Taxis of London

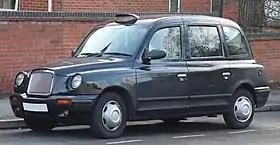
LTI TX2 cab

Taxis are regulated throughout the United Kingdom, but the regulation of taxicabs in London is especially rigorous with regard to mechanical integrity and driver knowledge. An official report observed that: "Little however is known about the regulation by anyone outside the trade.